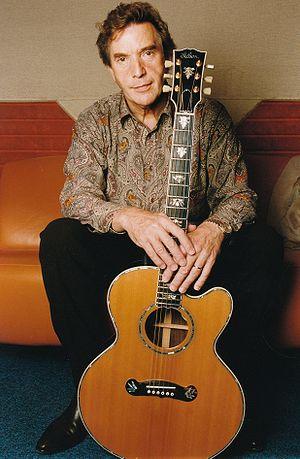
Will Tura, né Arthur Blanckaert le 2 août 1940 à Furnes, est un chanteur flamand.